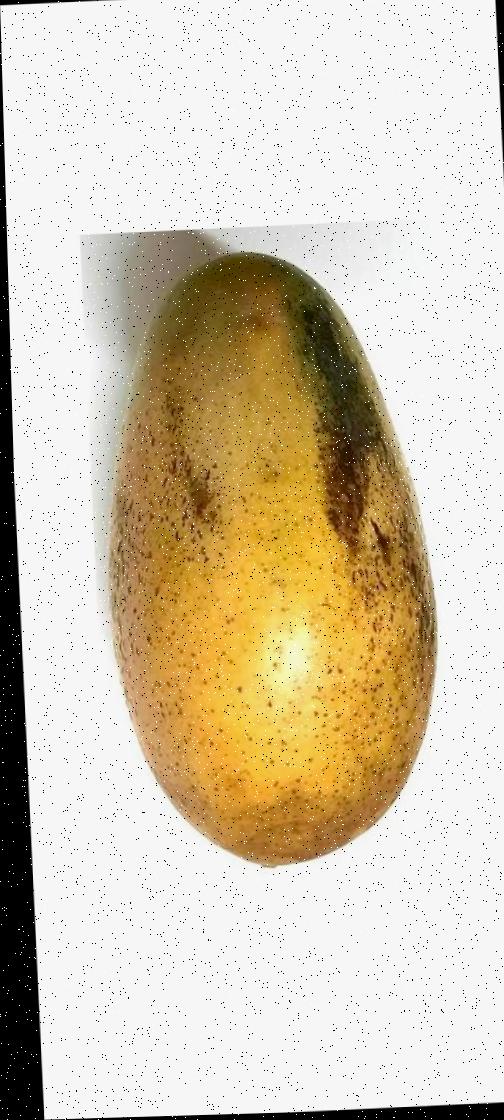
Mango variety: Shada